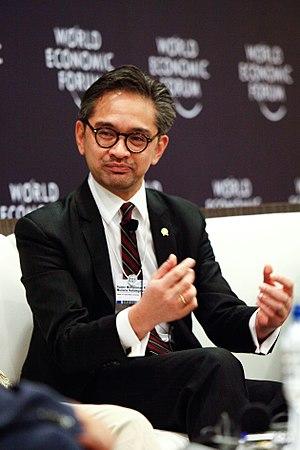
Mohammad Marty Muliana Natalegawa, plus communément appelé Marty Natalegawa, né le 22 mars 1966 à Bandung, est un homme politique indonésien. Il est ambassadeur à l'Organisation des Nations unies du 5 septembre 2007 jusqu'à son entrée au gouvernement, ainsi qu'ambassadeur de l'Indonésie au Royaume-Uni. Il est ministre des Affaires étrangères du 22 octobre 2009 au 27 octobre 2014.